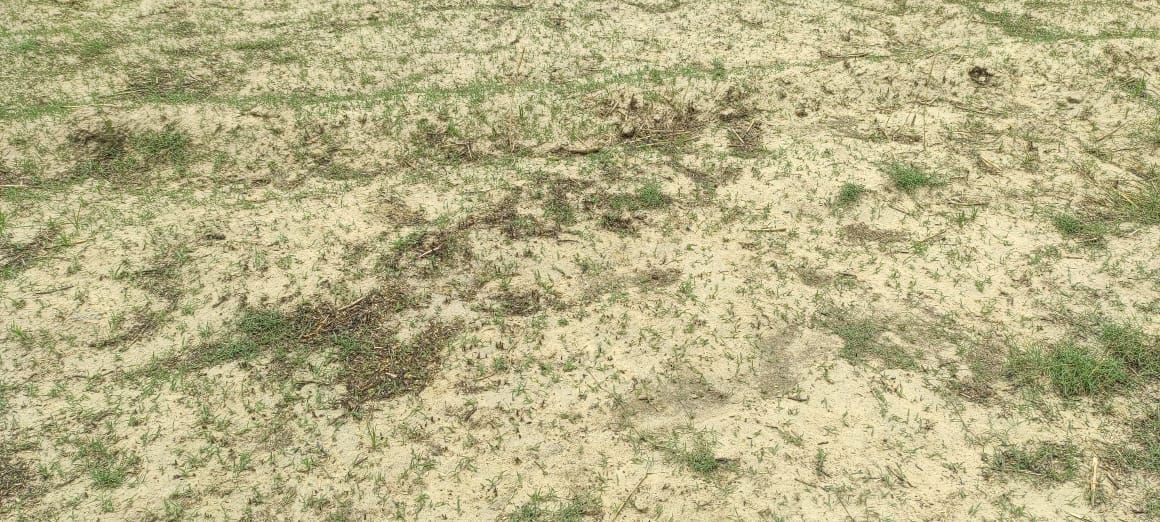
Soil type: Alluvial soil